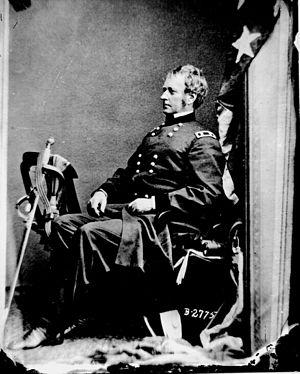
Joseph Hooker est un officier de l'US Army, qui servit durant la guerre américano-mexicaine avant de devenir un général d'état major de l'Union durant la guerre de Sécession. Il était connu sous le sobriquet de « Fighting Joe » Hooker en raison de sa ténacité, de ses violentes colères et de son caractère bagarreur.